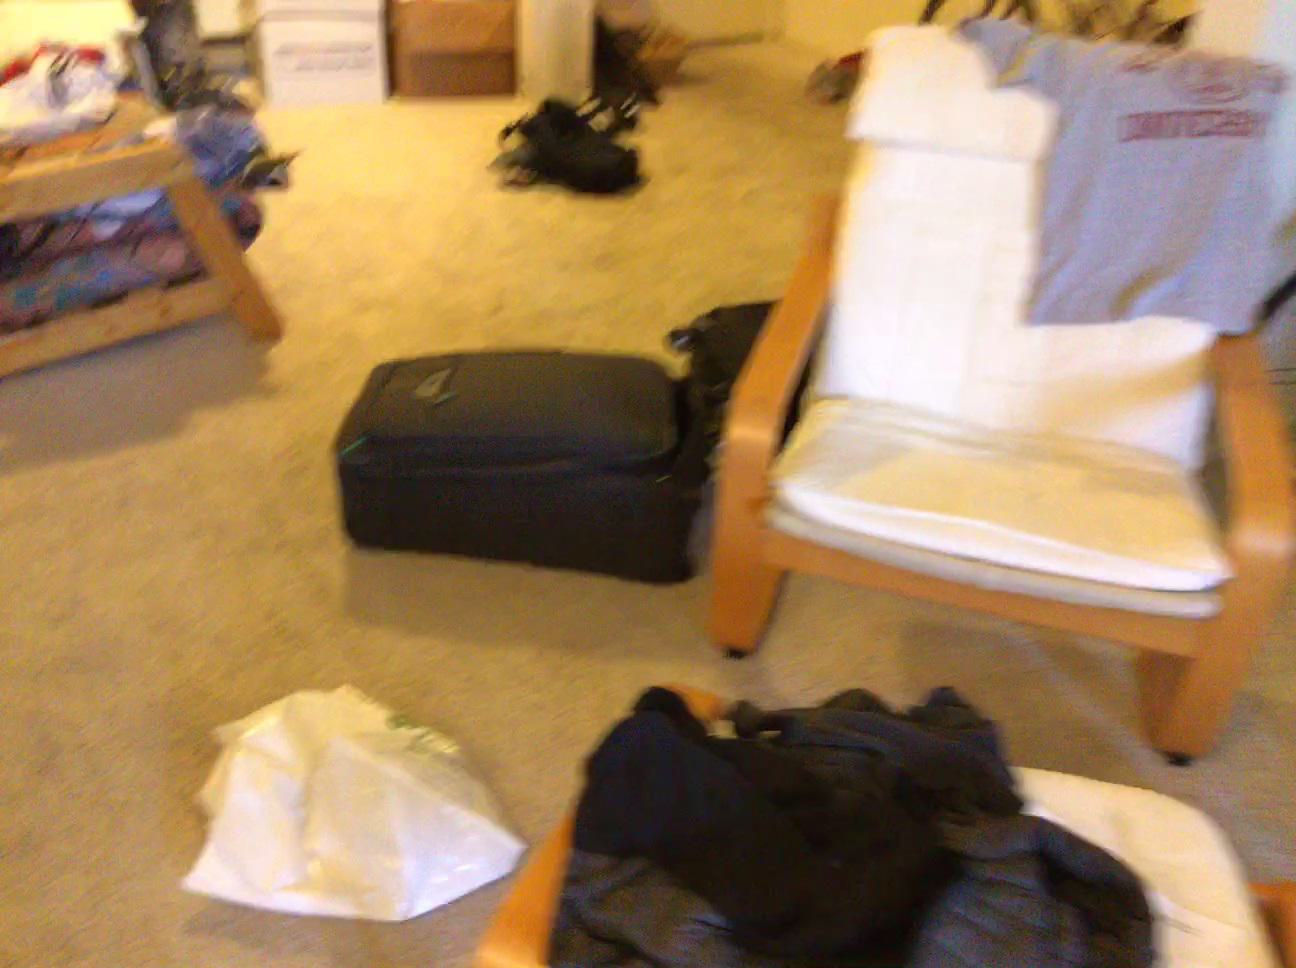
Question: Can the chair fit on top of the vacuum cleaner from the world's perspective? Final answer should be yes or no.
Answer: No